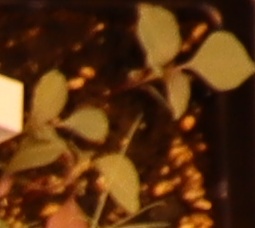
Label: Redroot Pigweed